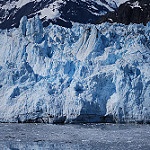
Label: glacier